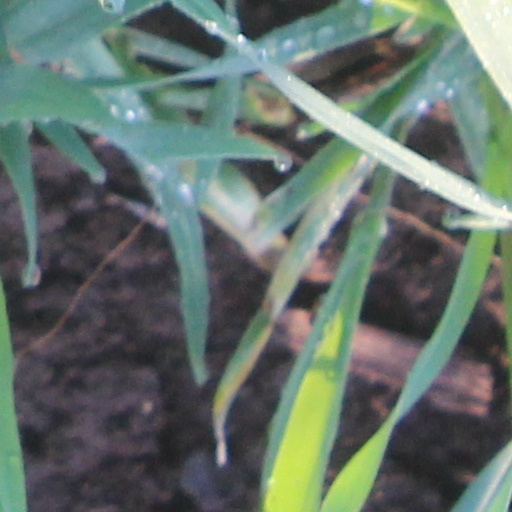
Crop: wheat